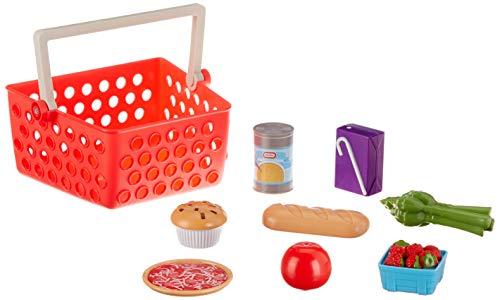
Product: Shop 'N Learn Smart Cart
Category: Toys & Games | Dolls & Accessories
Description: Realistic, kid-sized Smart shopping cart with 2 fun play modes: 1- free play, 2- game mode.
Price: $169.99
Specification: ProductDimensions:14.8x13.1x23inches|ItemWeight:1.12ounces|ShippingWeight:5.1pounds(Viewshippingratesandpolicies)|ASIN:B07B8BZFX3|Itemmodelnumber:646720C|Manufacturerrecommendedage:4-7years